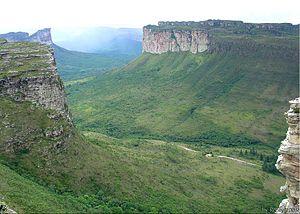
Les parcs nationaux du Brésil, au nombre de 70, sont un réseaux d'aires protégées gérées par l'Institut Chico Mendes.
Les forêts sèches atlantiques forment une écorégion terrestre définie par le Fonds mondial pour la nature, qui appartient au biome des forêts de feuillus sèches tropicales et subtropicales de l'écozone néotropicale. Elle se situe à la limite entre la caatinga et le cerrado, dans l'Est du Brésil.
Le parc national de la Chapada Diamantina est un parc naturel du Brésil situé dans l'environnement de la chapada Diamantina, dans l'État de Bahia ; le parc est situé à environ 400 km de Salvador, la capitale d'État. Créé en 1985 après décret fédéral, il couvre une région de 1 520 km² et comprend les municipalités principales d'Andaraí, Ibicoara, Itaetê, Lençóis, Mucugê et Palmeiras.